Lee Tae-sung (businessman)

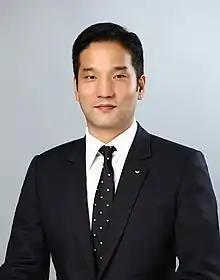

Lee Tae-sung (born 1978) is a South Korean businessman. He is the president and CEO of "SeAH Holdings", a Korean mid-size steel conglomerate. Lee is also chairman of the board and President at "SeAH Besteel Holdings", a major affiliate of the group.